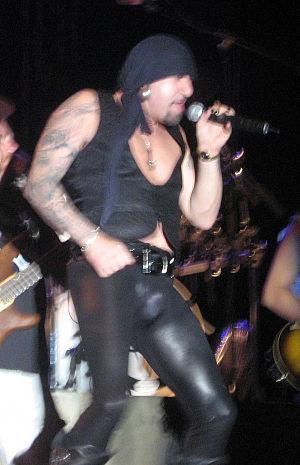
Jesús María Hernández Gil, plus connu sous son nom de scène Txus Di Fellatio, est un musicien espagnol, auteur et batteur du groupe de folk metal Mägo de Oz.
Mägo de Oz est un groupe de folk metal espagnol, originaire de Madrid. À l'origine appelé Transilvania en hommage à Iron Maiden, le groupe adopte définitivement le nom de Mägo de Oz en 1989.